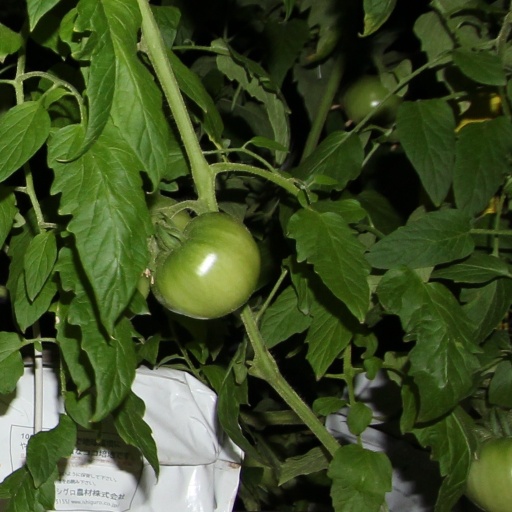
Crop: tomato